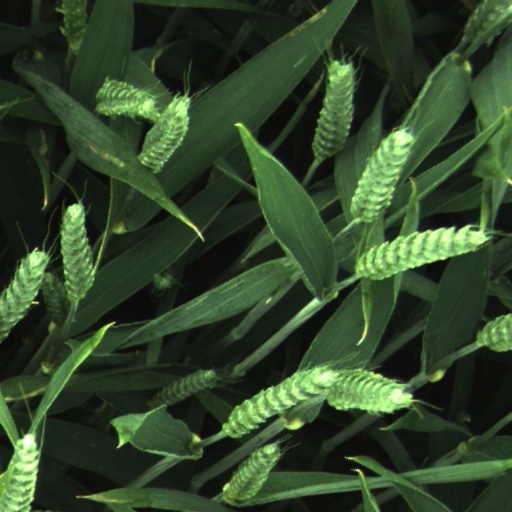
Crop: wheat